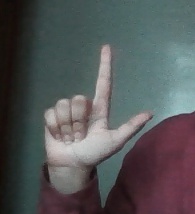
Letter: laam